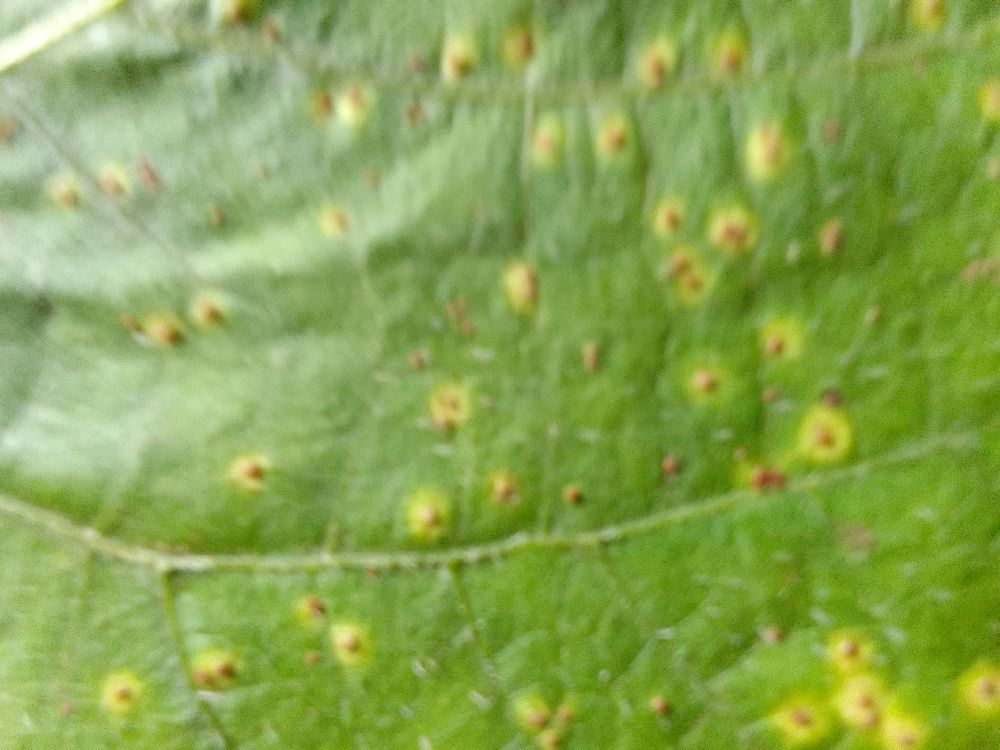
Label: rust